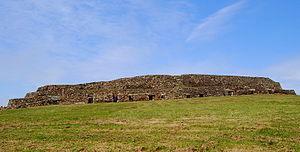
Un mégalithe est une construction monumentale lié au mégalithisme souvent attaché à un sanctuaire, constitué d’une ou de plusieurs pierres brutes de grandes dimensions, érigées sans mortier ni ciment pour fixer la structure.
Les cairns dolméniques sont de grands monuments de pierre sèche du Néolithique, circulaire ou quadrangulaire, qui recouvrent entièrement un ou plusieurs dolmens à couloir. Les chambres de ces dolmens peuvent être en pierre sèche et à voûte en encorbellement ou entièrement mégalithiques.
Le cairn de Barnenez est un monument mégalithique du Néolithique se trouvant au lieu-dit Barnenez dans la commune de Plouezoc'h, sur la côte nord du Finistère, en Bretagne. D'une longueur de 75 m, il est constitué en réalité de deux cairns en pierres sèches accolés, qui recouvrent onze dolmens à couloir. Cet ensemble est le plus grand mausolée mégalithique après celui de Newgrange et, avec le cairn III de Guennoc, le plus vieux monument d’Europe.